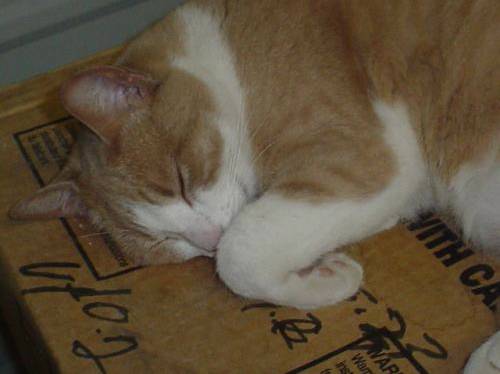
Label: cat